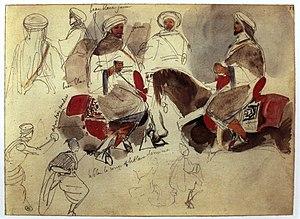
Cavalier arabe chargeant est un petit tableau orientaliste à l'huile sur toile que le peintre français Eugène Delacroix a réalisé pour Jacques-Denis Delaporte, daté et signé de 1832, et conservé dans une collection particulière. Il représente un cavalier arabe chargeant au galop.
Guerrier près d'un tombeau, également nommé Arabe près d'un tombeau ou L'Arabe au tombeau, est un tableau orientaliste à l'huile sur toile du peintre français Eugène Delacroix, daté de 1838, et conservé au Musée d'art de Hiroshima.
Exercices militaires des Marocains est un tableau orientaliste à l'huile sur toile du peintre français Eugène Delacroix, daté et signé de 1832, et conservé au Musée Fabre à Montpellier. Il représente une charge de fantasia.